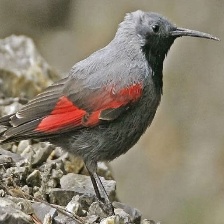
Species: WALL CREAPER
Scientific name: TICHODROMA MURARIA